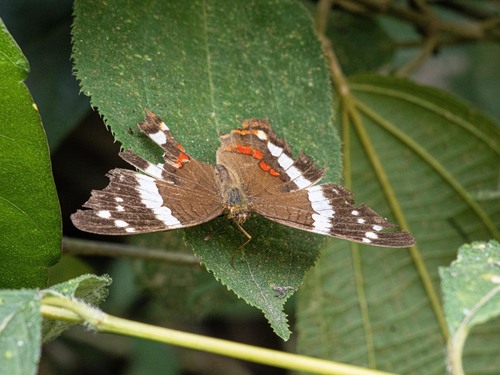
Scientific name: Anartia fatima
Common name: Banded peacock
Family: Nymphalidae
Order: Lepidoptera
Pollinator type: Primary pollinator
Habitat: Open areas and gardens
Geographic range: South America
Conservation status: Least Concern